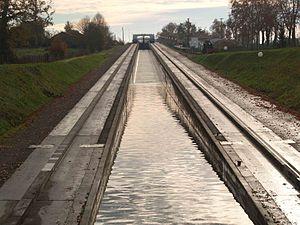
La pente d’eau de Montech est un ascenseur à bateaux établi sur le canal latéral à la Garonne, sur la commune de Montech en Tarn-et-Garonne dans le sud-ouest de la France. Il est géré par l'établissement public des Voies navigables de France et permet de remplacer un groupe de 5 écluses successives. L'installation est actuellement hors-service jusqu'à nouvel ordre. Un projet est en cours pour la remettre en service. Cet ouvrage et son homologue de Fonserannes — plus récent et qui vient de bénéficier d’un réaménagement — sont uniques au monde.